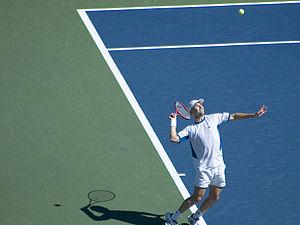
L'US Open de tennis est un tournoi de tennis se déroulant annuellement dans le parc municipal de Flushing Meadows-Corona Park à New York, au sein de l'USTA National Tennis Center. Appelé « US National Championships » jusqu'en 1967, il se joue depuis 1881 et a connu plusieurs implantations. D'abord joué à Newport, il déménage ensuite au sein du West Side Tennis Club avant de s'implanter à Flushing Meadows en 1978. D'abord uniquement ouvert aux hommes, les femmes font leur entrée dans le tournoi en 1887. À partir de 1968 et comme tous les autres tournois, il s'ouvre aux professionnels. Aux côtés du simple messieurs et simple dames se déroulent aussi des compétitions de double messieurs, double dames et double mixte. Le tournoi fait partie de la catégorie des tournois du Grand Chelem, comme l'Open d'Australie, les Internationaux de France de tennis et Wimbledon. L'US Open est la dernière levée de l'année et se joue traditionnellement entre la fin août et le début du mois de septembre.